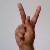
The image shows a hand gesture representing the letter 'K' in Indian Sign Language.